August Witkowski

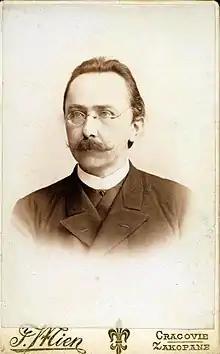
August Witkowski aged 39 (1893)

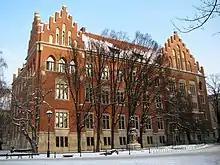
Collegium Witkowskiego in Jagiellonian University (originally – the physics department, in 2017 – the history department, located at ulica Gołębia (Dove Street) 13 in Kraków, Poland)

August Wiktor Witkowski (12 October 1854 – 21 January 1913) was a Polish physicist, professor and rector of Jagiellonian University in Kraków.